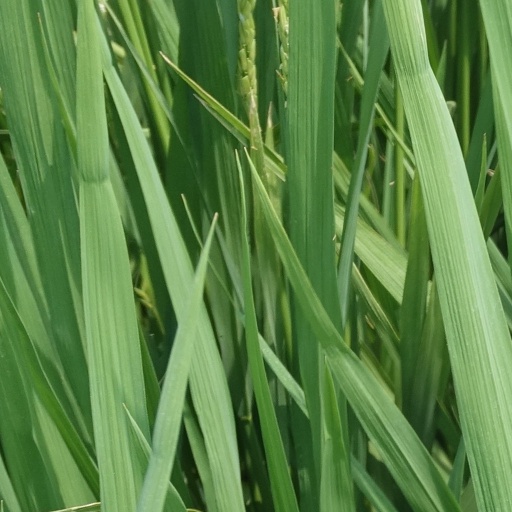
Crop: rice